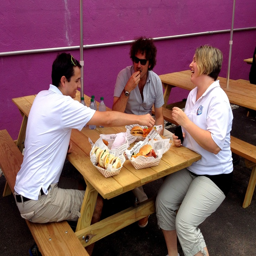
staff sampling the new food at cuisine .